Dgebuadze (noble family)

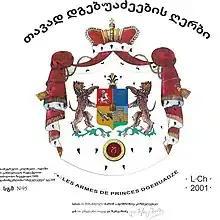
Coat of Arms of the Dgebuadze family

The House of Dgebuadze was a Georgian noble family from the province of Mingrelia.